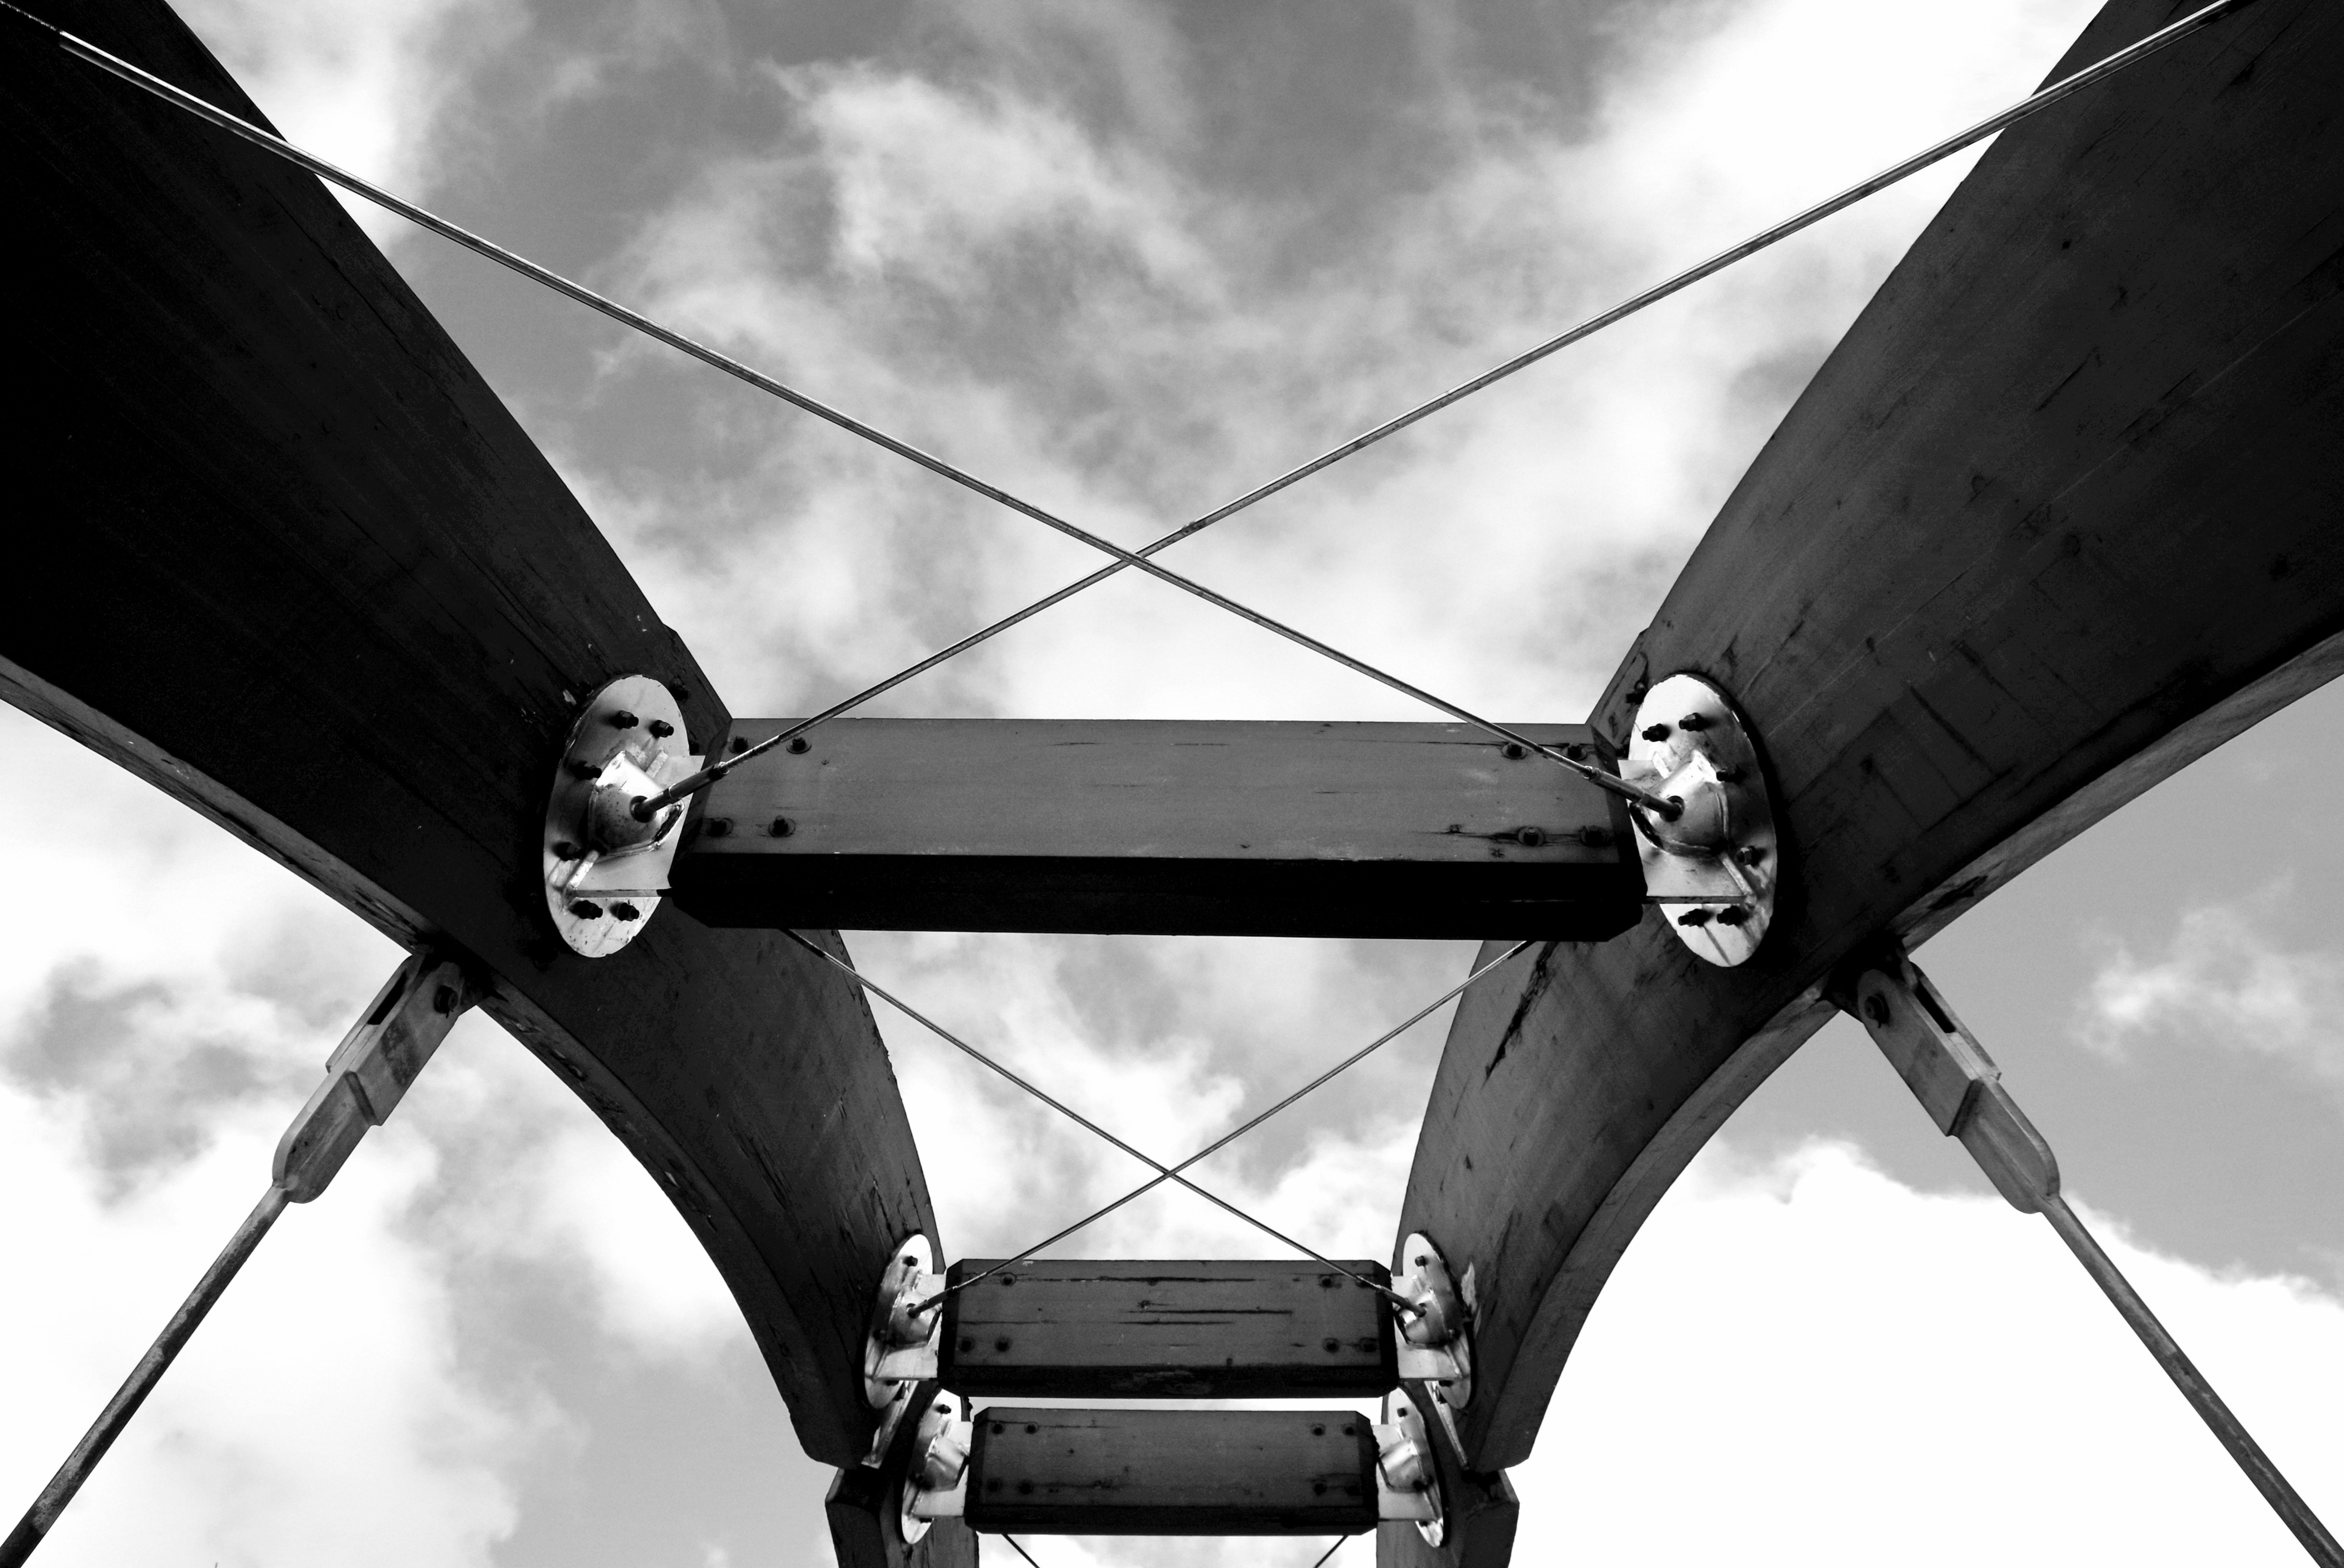
white, black, black and white, sky, monochrome, symmetry, monochrome photography, architecture, mode of transport, spoke, iron, bridge, photography, line, wheel, cloud, metal, stock photography, style, nonbuilding structure, vehicle, city